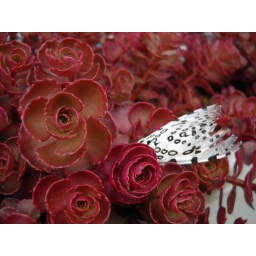
This little guy/girl was in our window box this weekend.